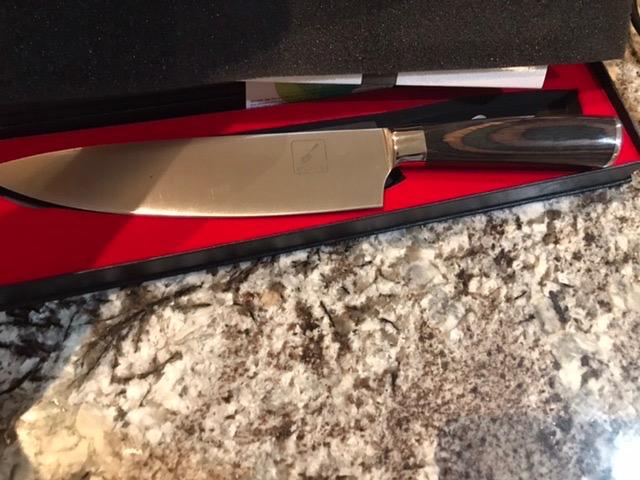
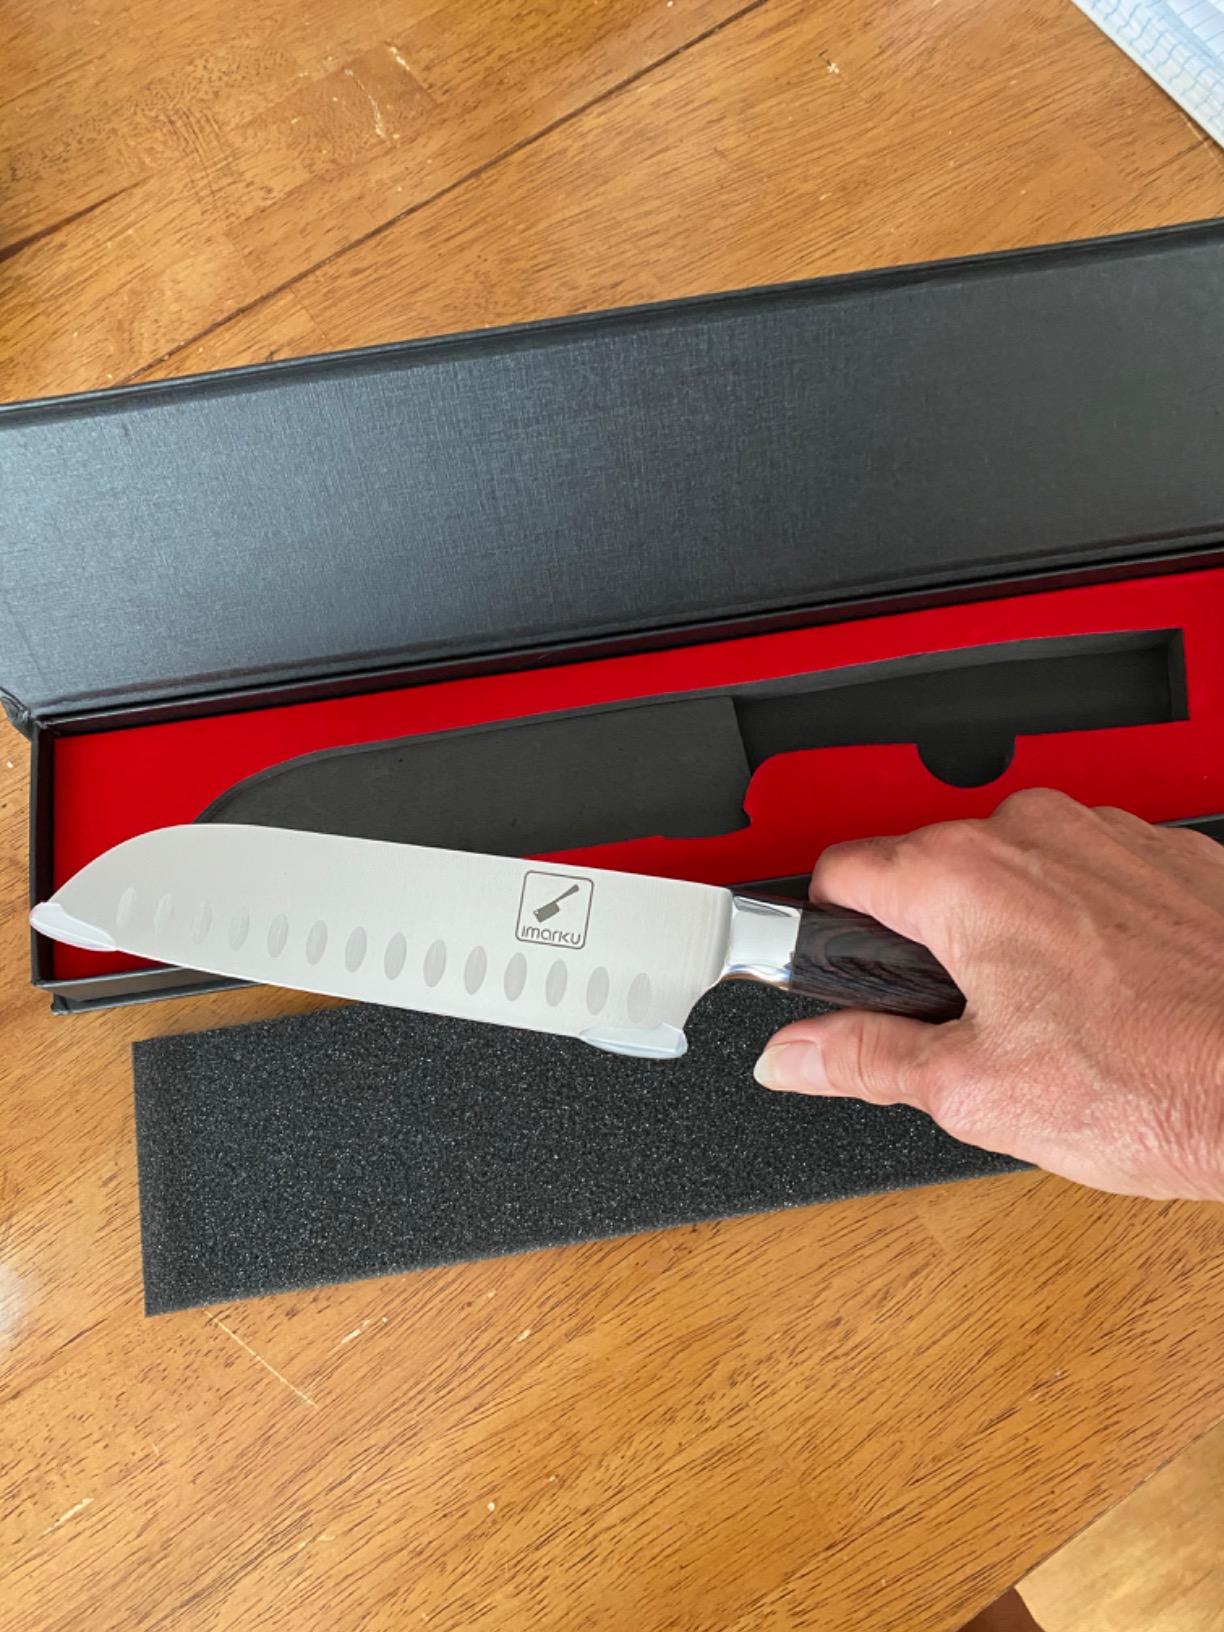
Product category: items_knife
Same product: no